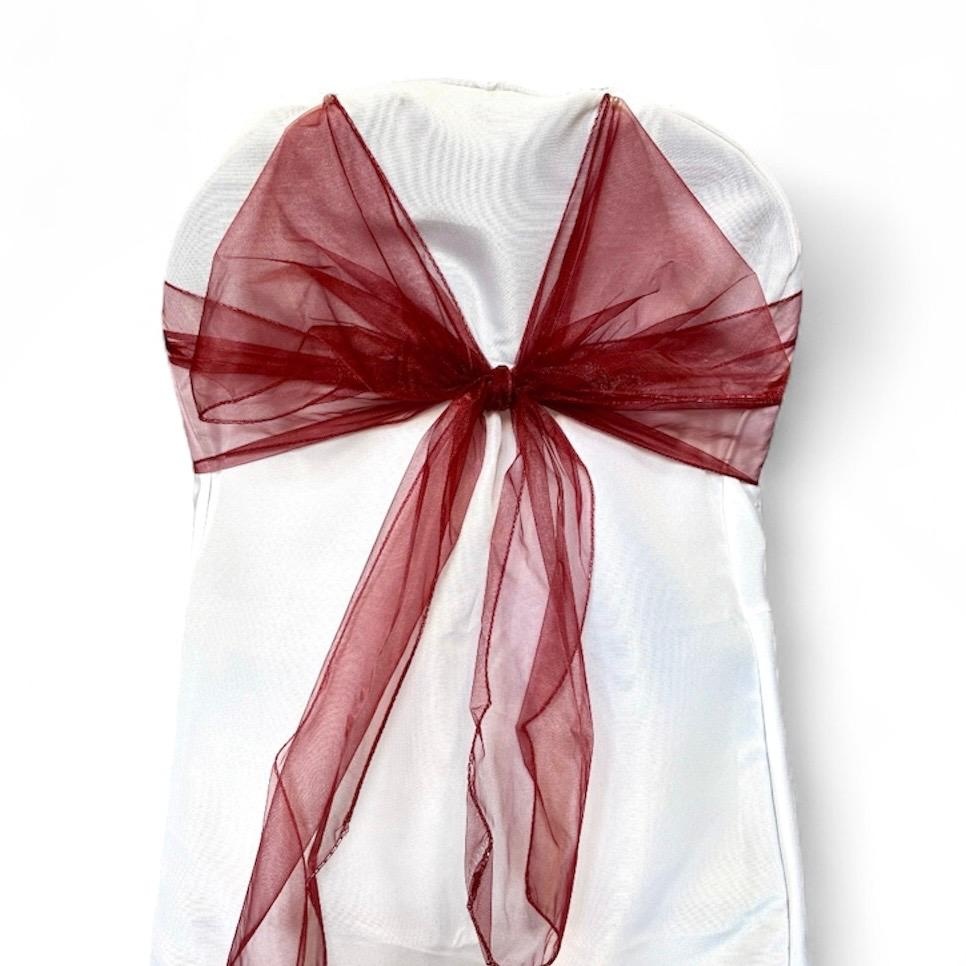
9" x 10 Ft Organza Chair Bows/Sashes Burgundy (12 pieces)
Brand: NST
In our collection, we offer these reusable organza chair bows, which come in handy on big occasions. Our bows will turn ordinary chairs into works of art with their gorgeous design. They are available in numerous colors that one is bound to suit you and your occasion. Measures: 9" x 10 Ft Price for 12 pieces Item number: 4022-BG
Category: Arts & Entertainment > Party & Celebration > Party Supplies > Chair Sashes